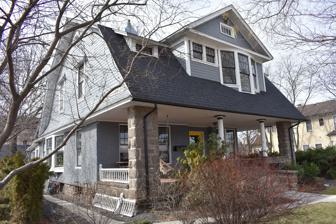
Building: Dr. James Davies House
Country: United States of America
Year built: 1904
United States historic place Dr. James Davies House U.S. National Register of Historic Places The Dr. James Davies House in 2019 Show map of Idaho Show map of the United States Location 1107 W. Washington St., Boise, Idaho Coordinates 43°37′17″N 116°12′11″W / 43.62139°N 116.20306°W / 43.62139; -116.20306 ( Dr. James Davies House ) Area less than one acre Built 1904 ( 1904 ) Architect Tourtellotte, John E. & Company Architectural style Colonial Revival MPS Tourtellotte and Hummel Architecture TR NRHP reference No. 82000192 Added to NRHP November 17, 1982 The Dr. James Davies House in Boise , Idaho , is a 2-story, shingled Colonial Revival house designed by Tourtellotte & Co. and constructed in 1904. The first floor is veneered in composite brick which may not be original to the house. The shingled upper story has flared walls at its base and small shed roof decorations above side windows. Other prominent features include a gambrel roof that extends over a cross facade porch with stone pillars at its front corners. The right front portion of the roof at its curb is cut inward of the lateral ridgebeam to expose a small, second-floor balcony above a beveled side bay. A large, pedimented front gable includes an off center, mullioned spider web window. Dr. James C. Davies and his family moved to Boise from Emmettsburg , Iowa , in 1904, first occupying a house the Idaho Statesman referenced as the Randall residence at 12th and Washington Streets. Dr. Davies purchased a lot from E.C. Cook one block east of the Randall residence, and he ordered construction of the 10-room Davies House. The Davies family occupied the house from its construction in 1904 until 1910, when Dr. Albert E. Weaver purchased the house. Dr. Davies and his family moved into the Borah residence on Franklin Street, previously occupied by William Borah . Dr. Davies returned to Iowa to care for his parents, and he died in Emmettsburg in 1918. See also Fort Street Historic District References